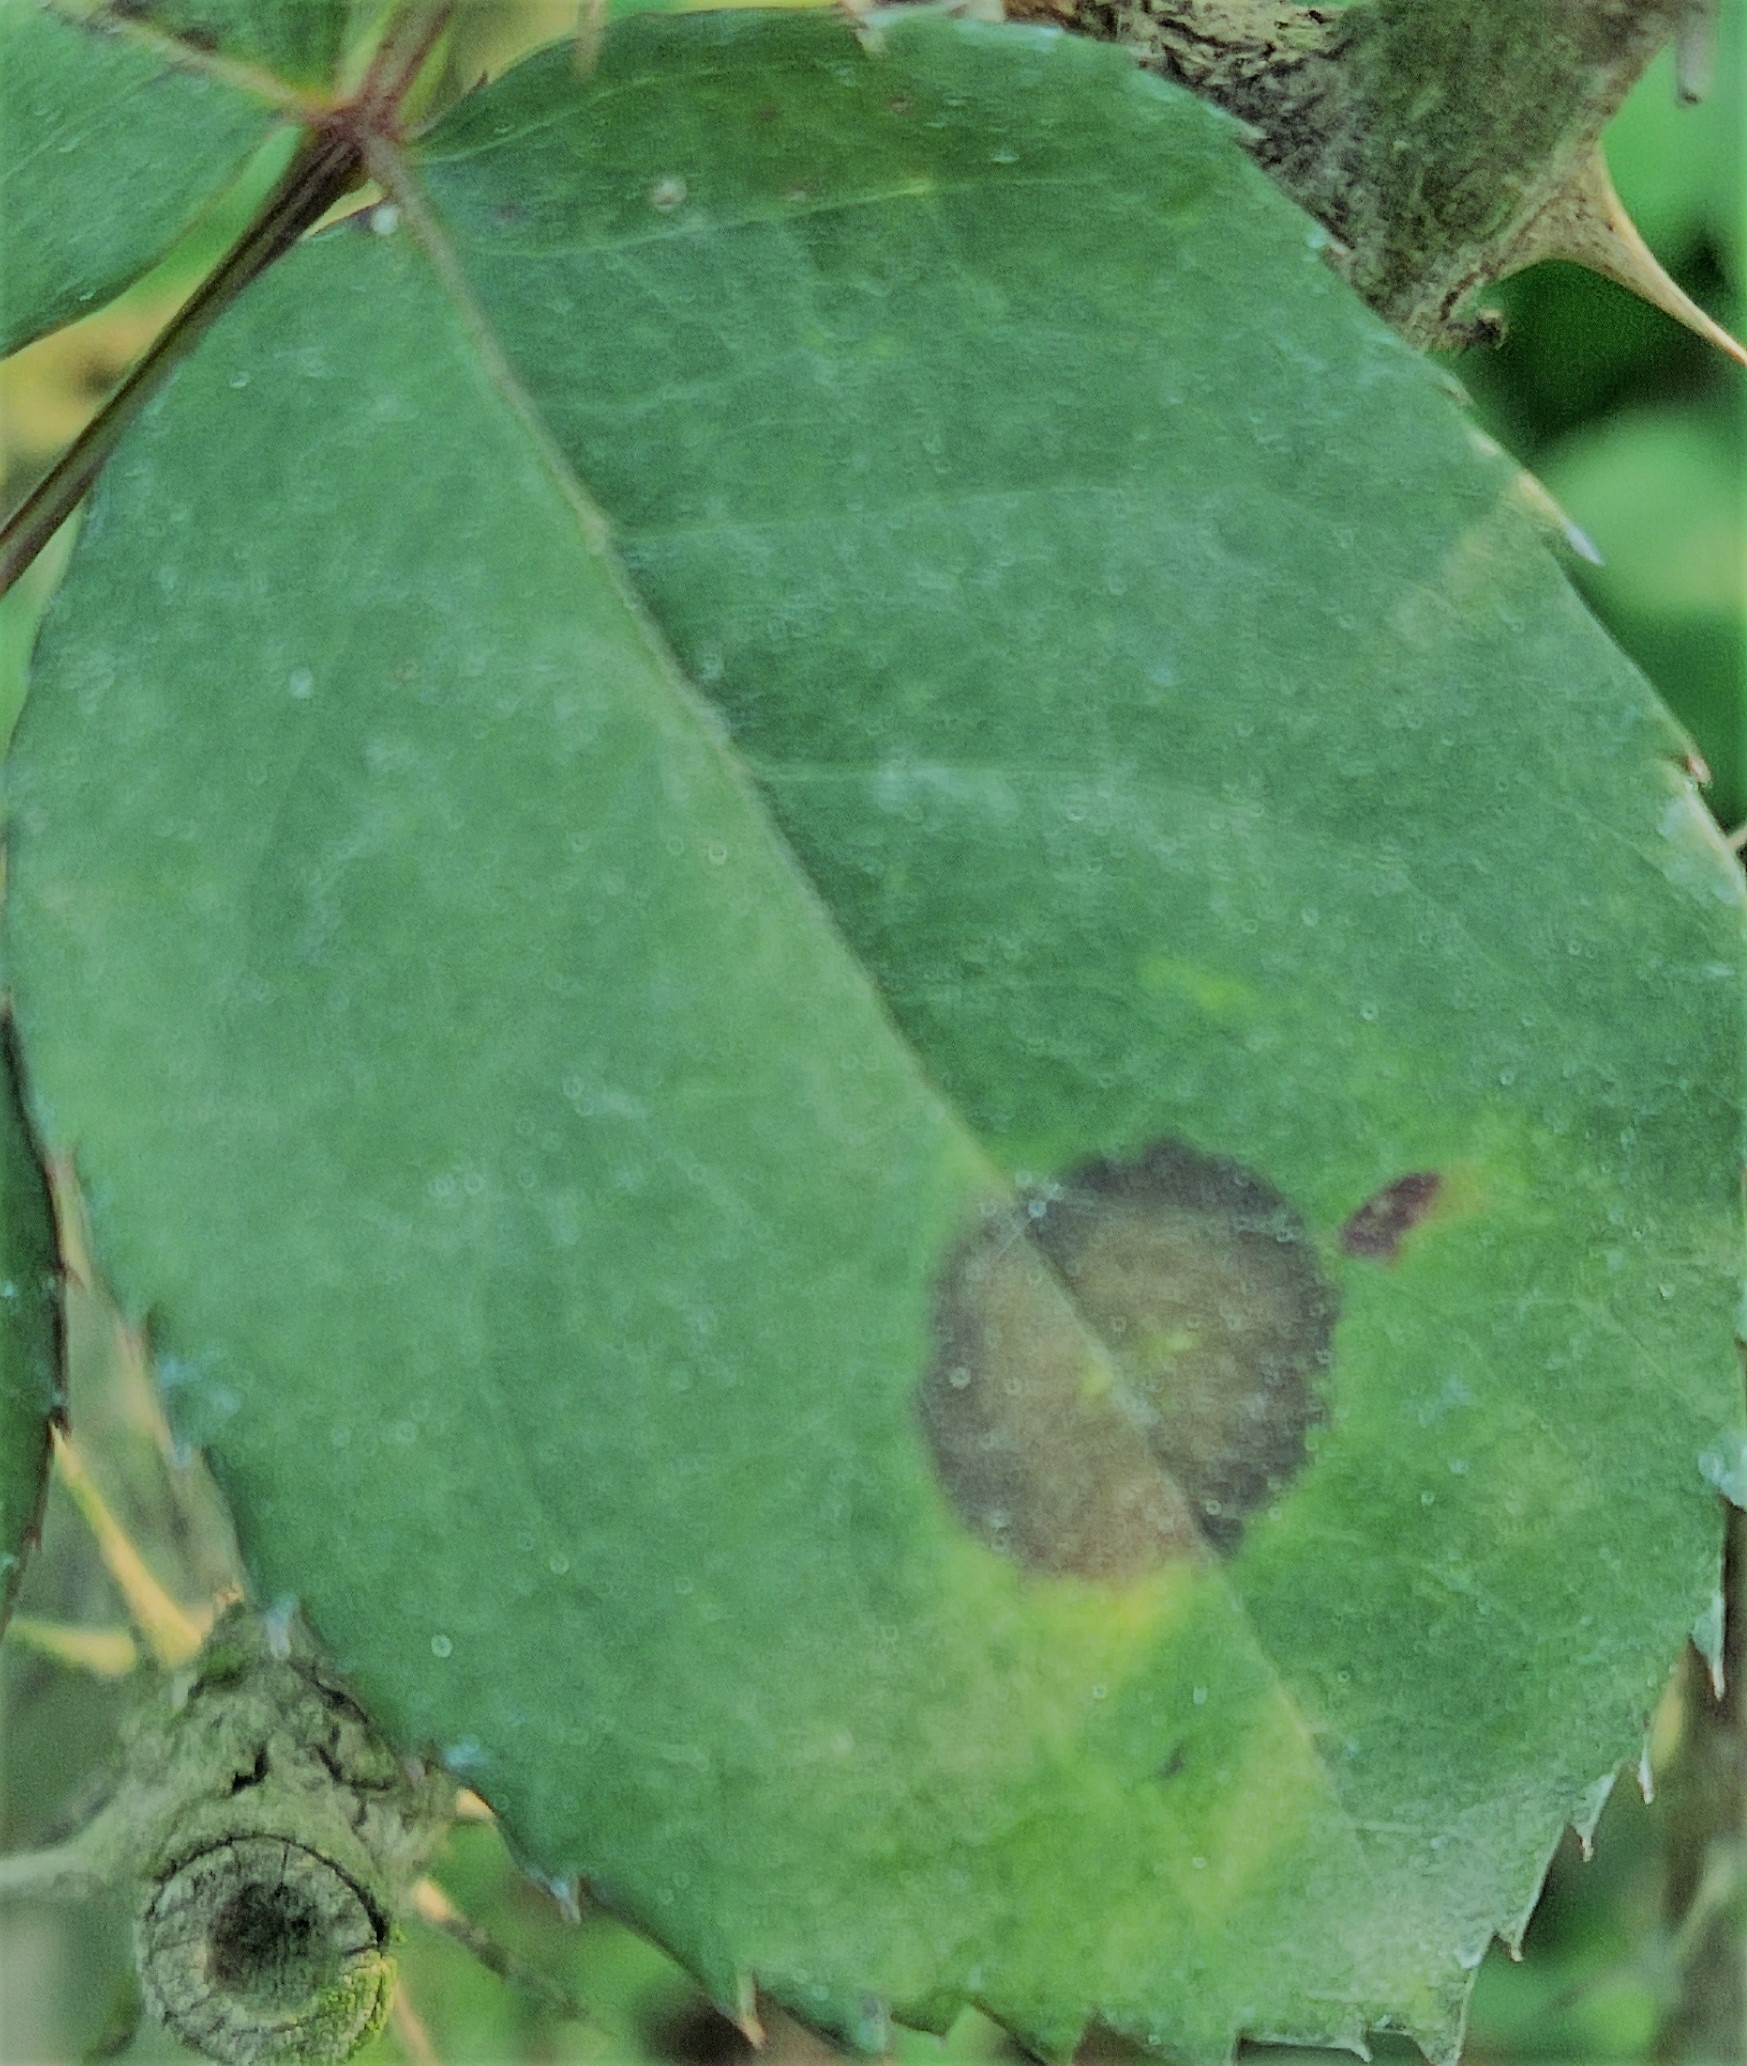
Label: Black Spot